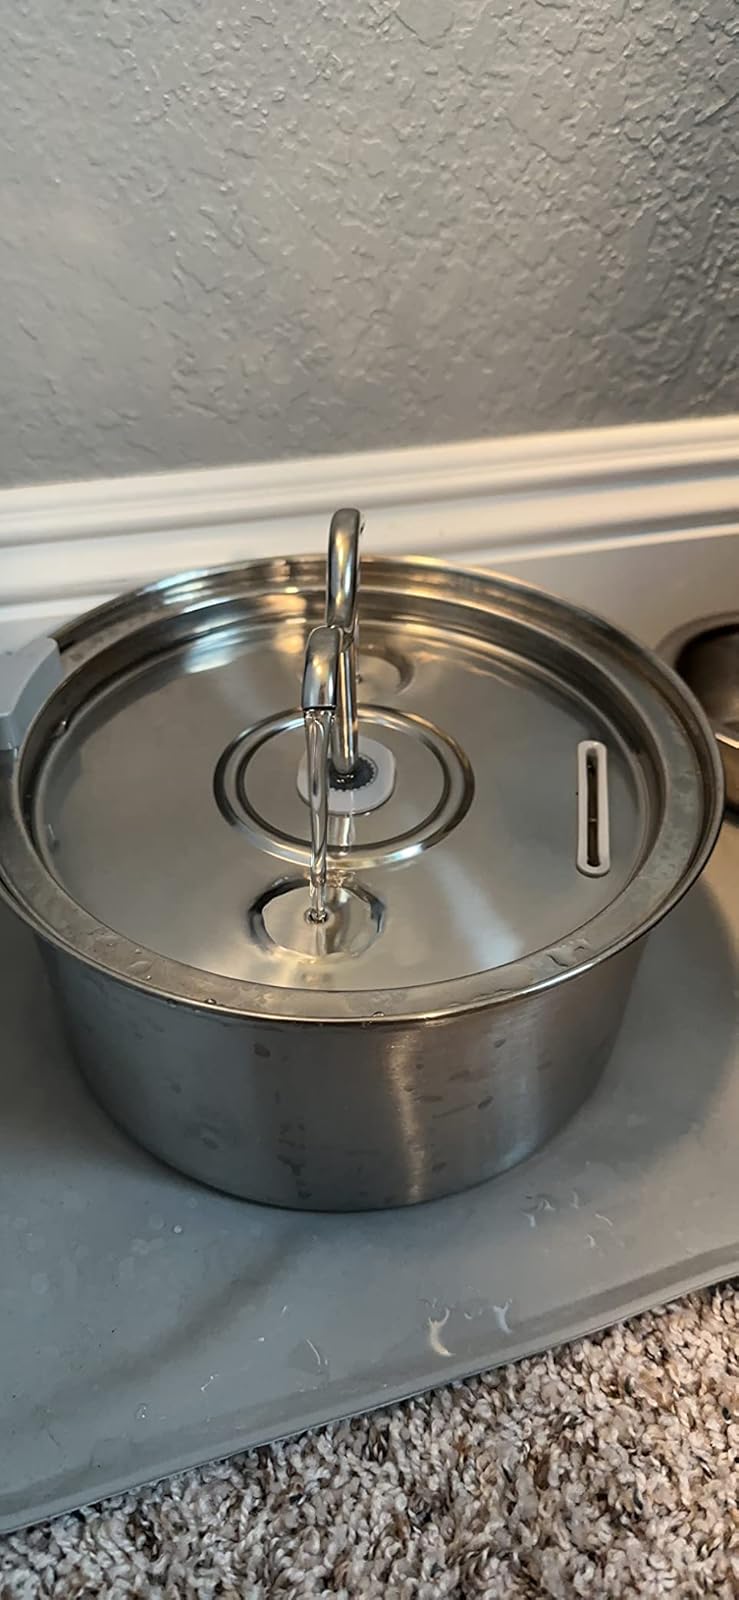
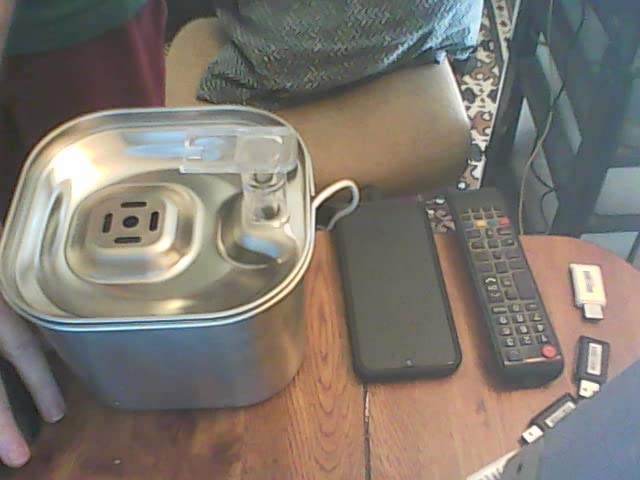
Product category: items_bowl
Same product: no